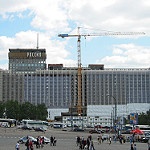
Label: buildings